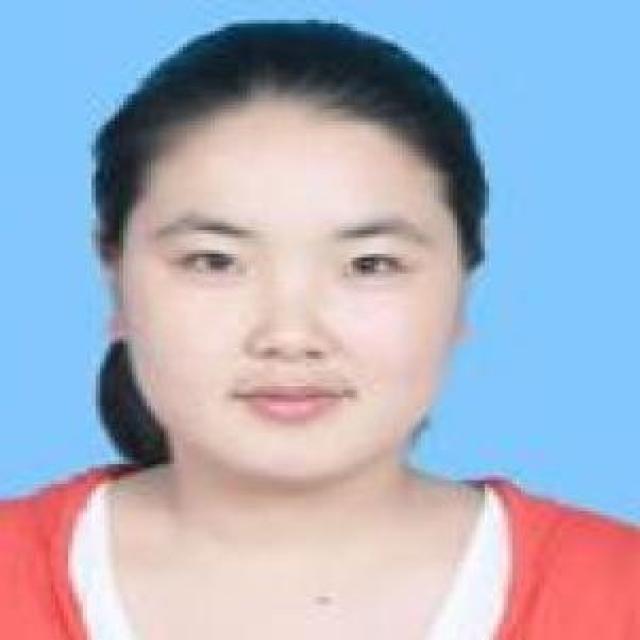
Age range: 21-44